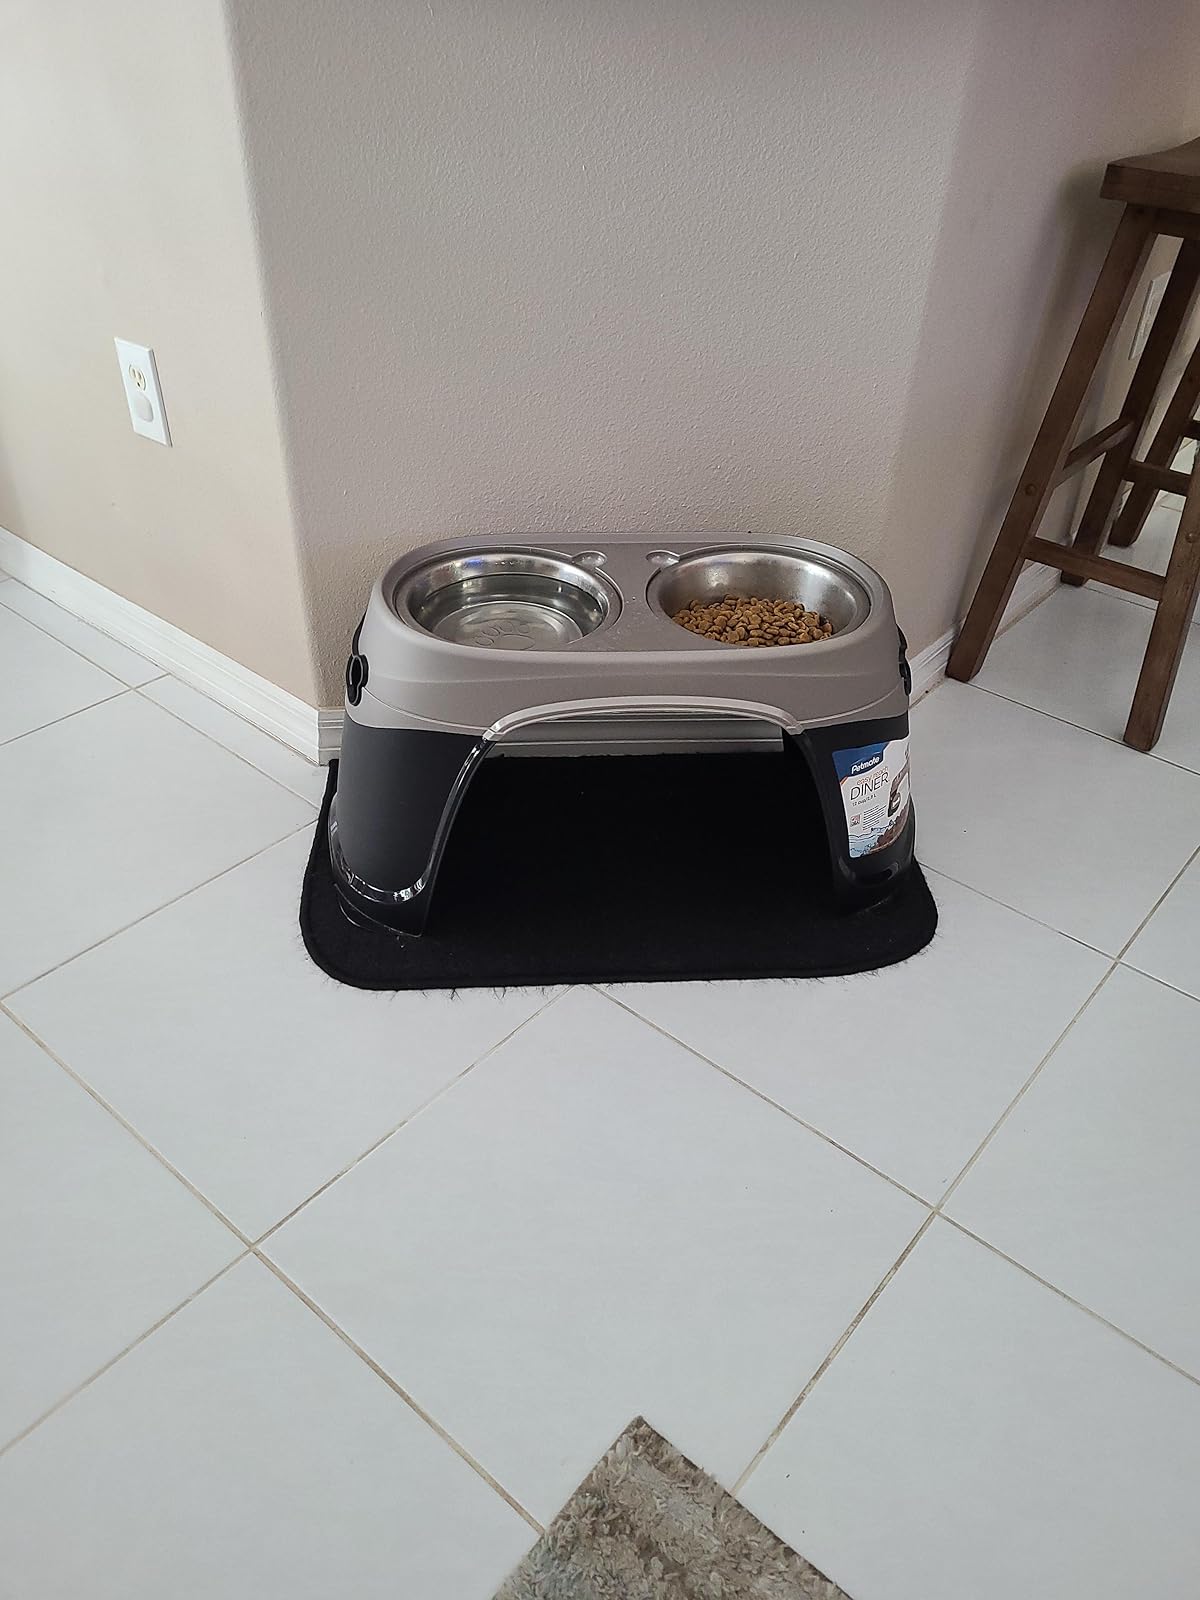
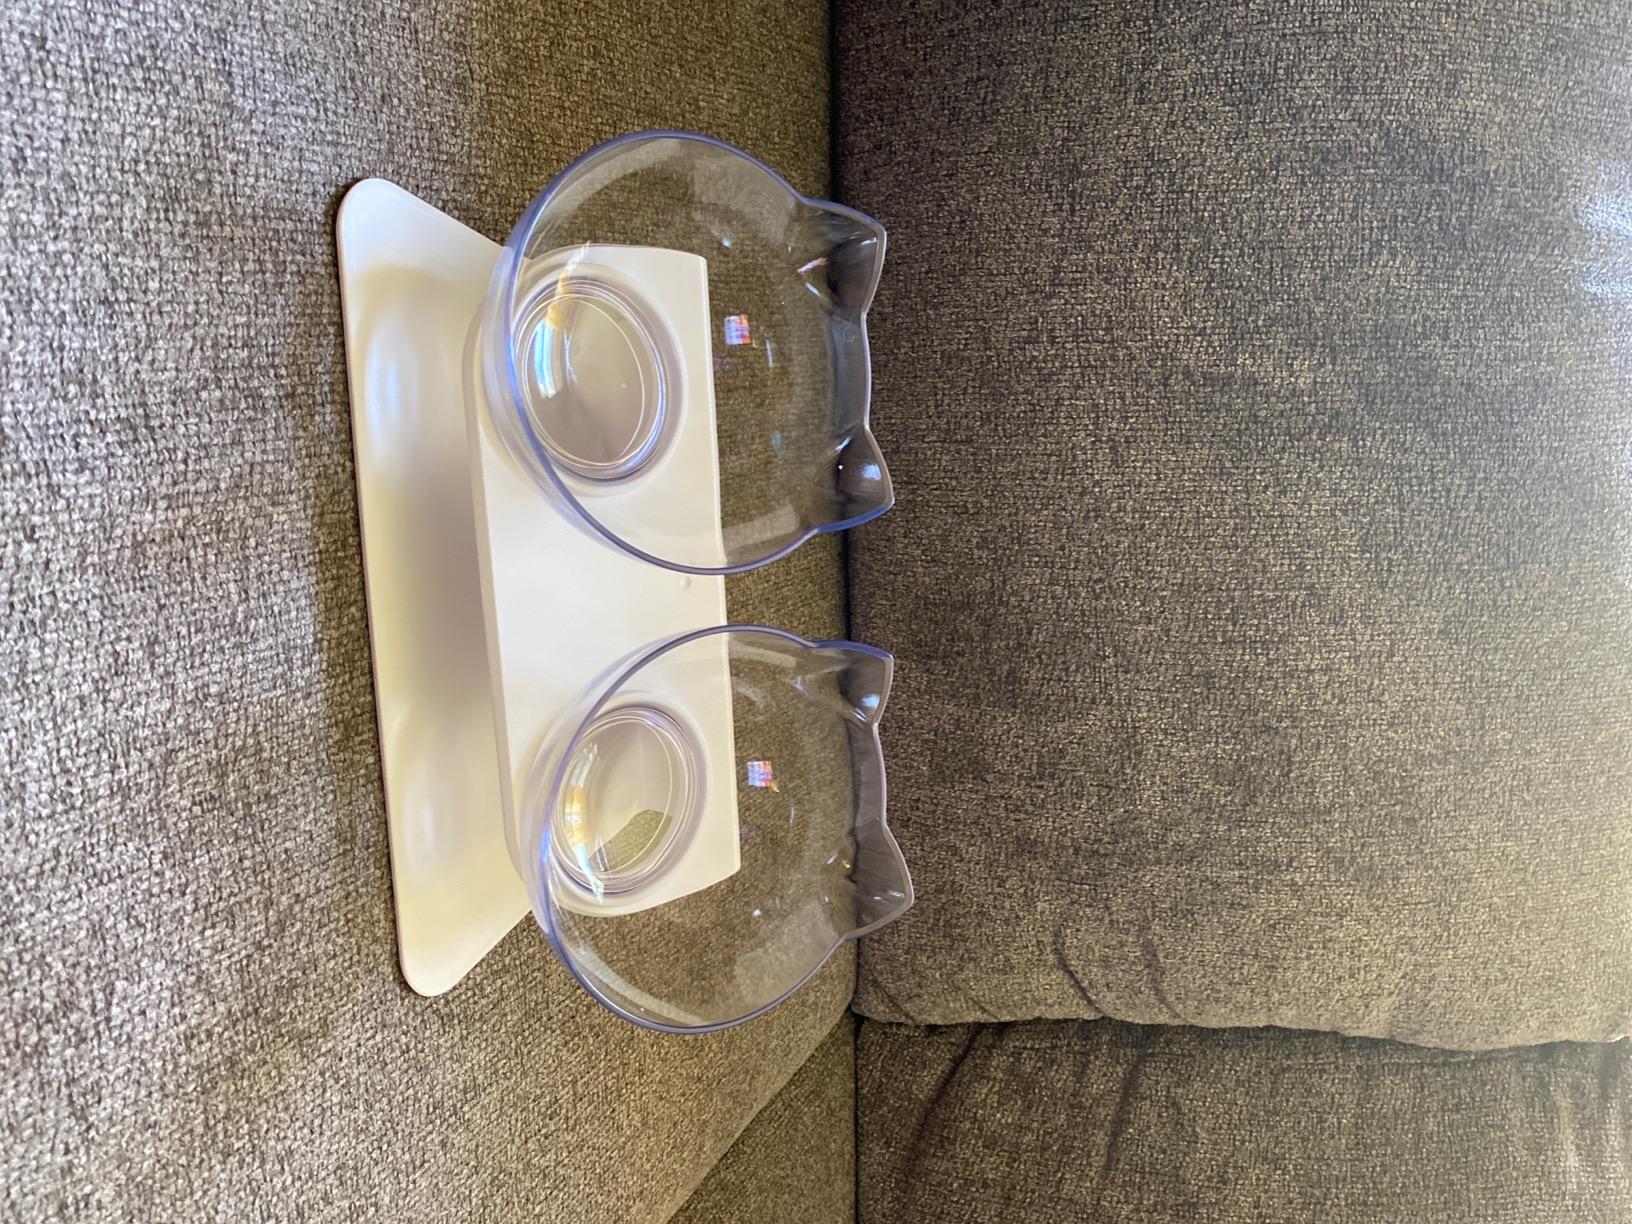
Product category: items_bowl
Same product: no